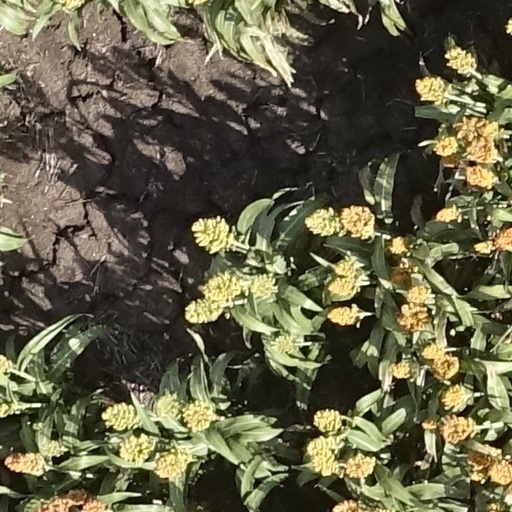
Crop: sorghum